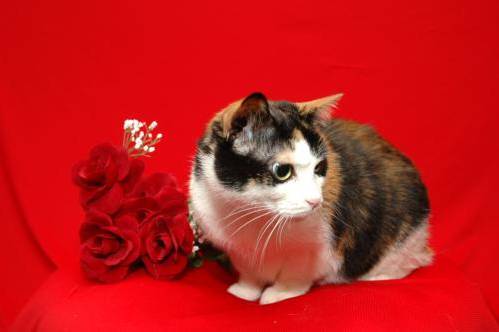
Label: cat